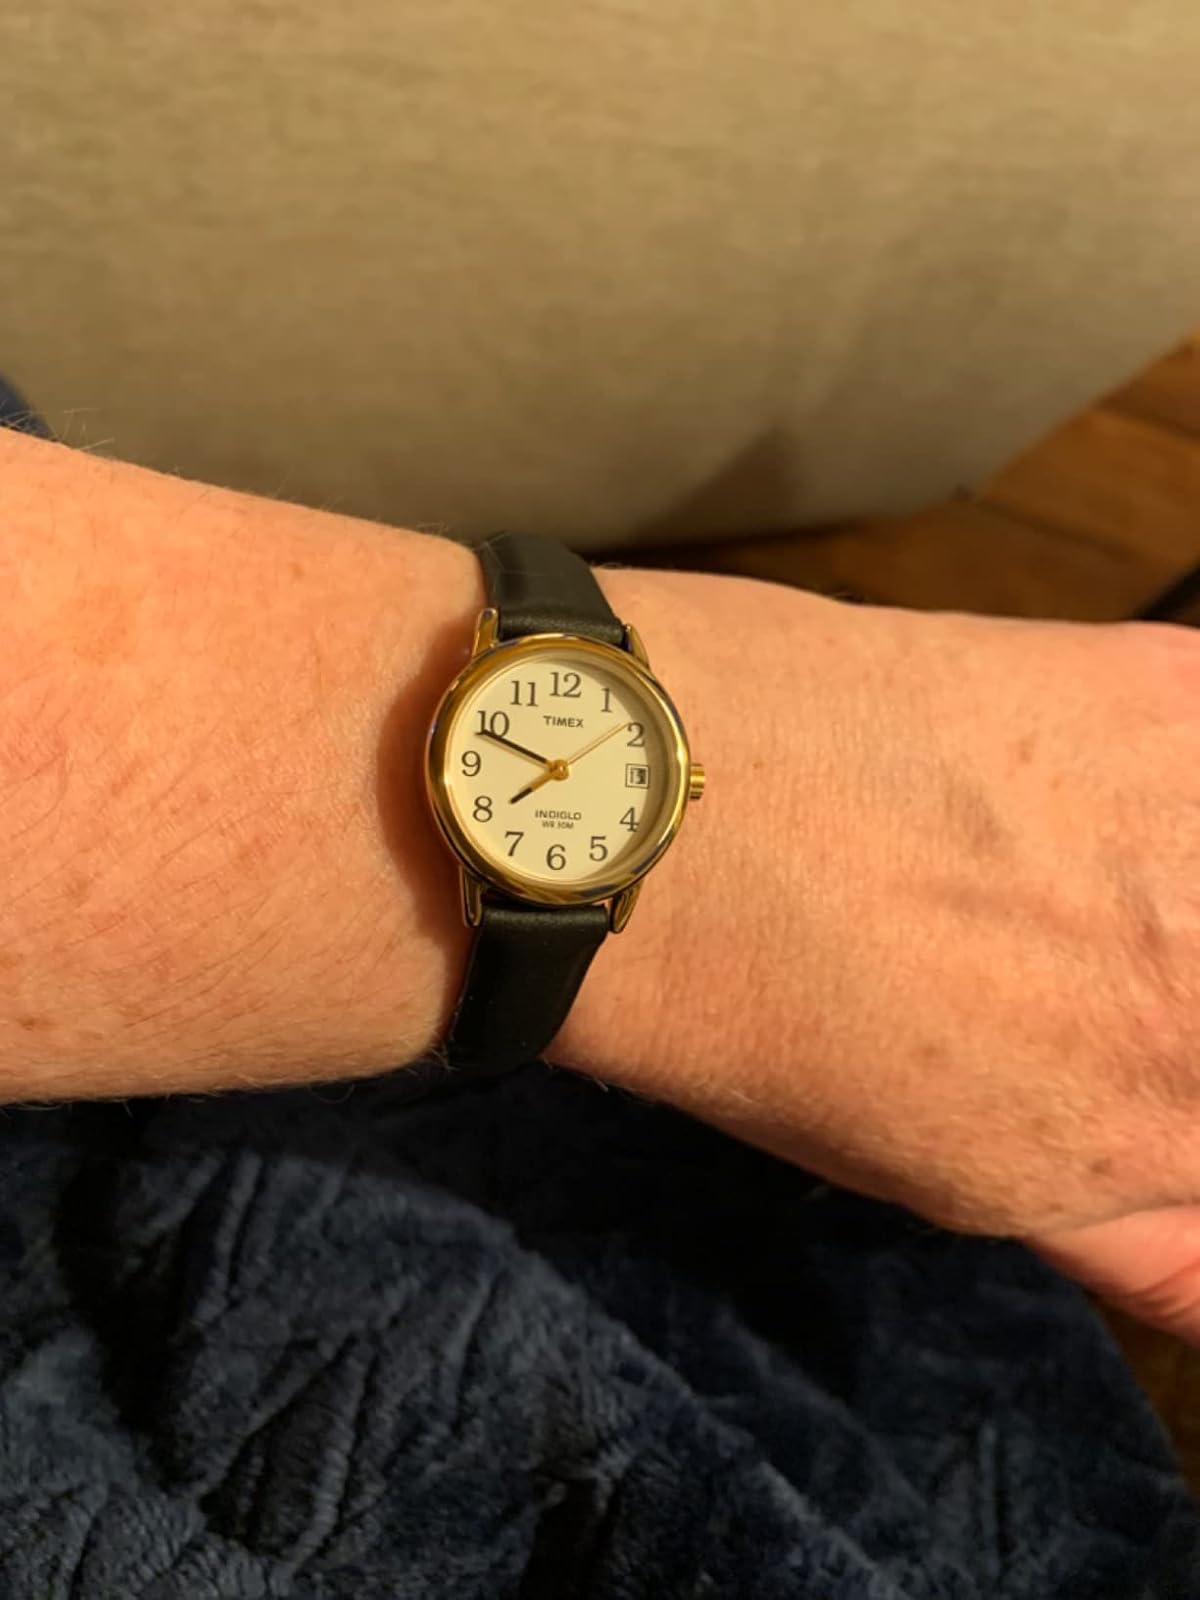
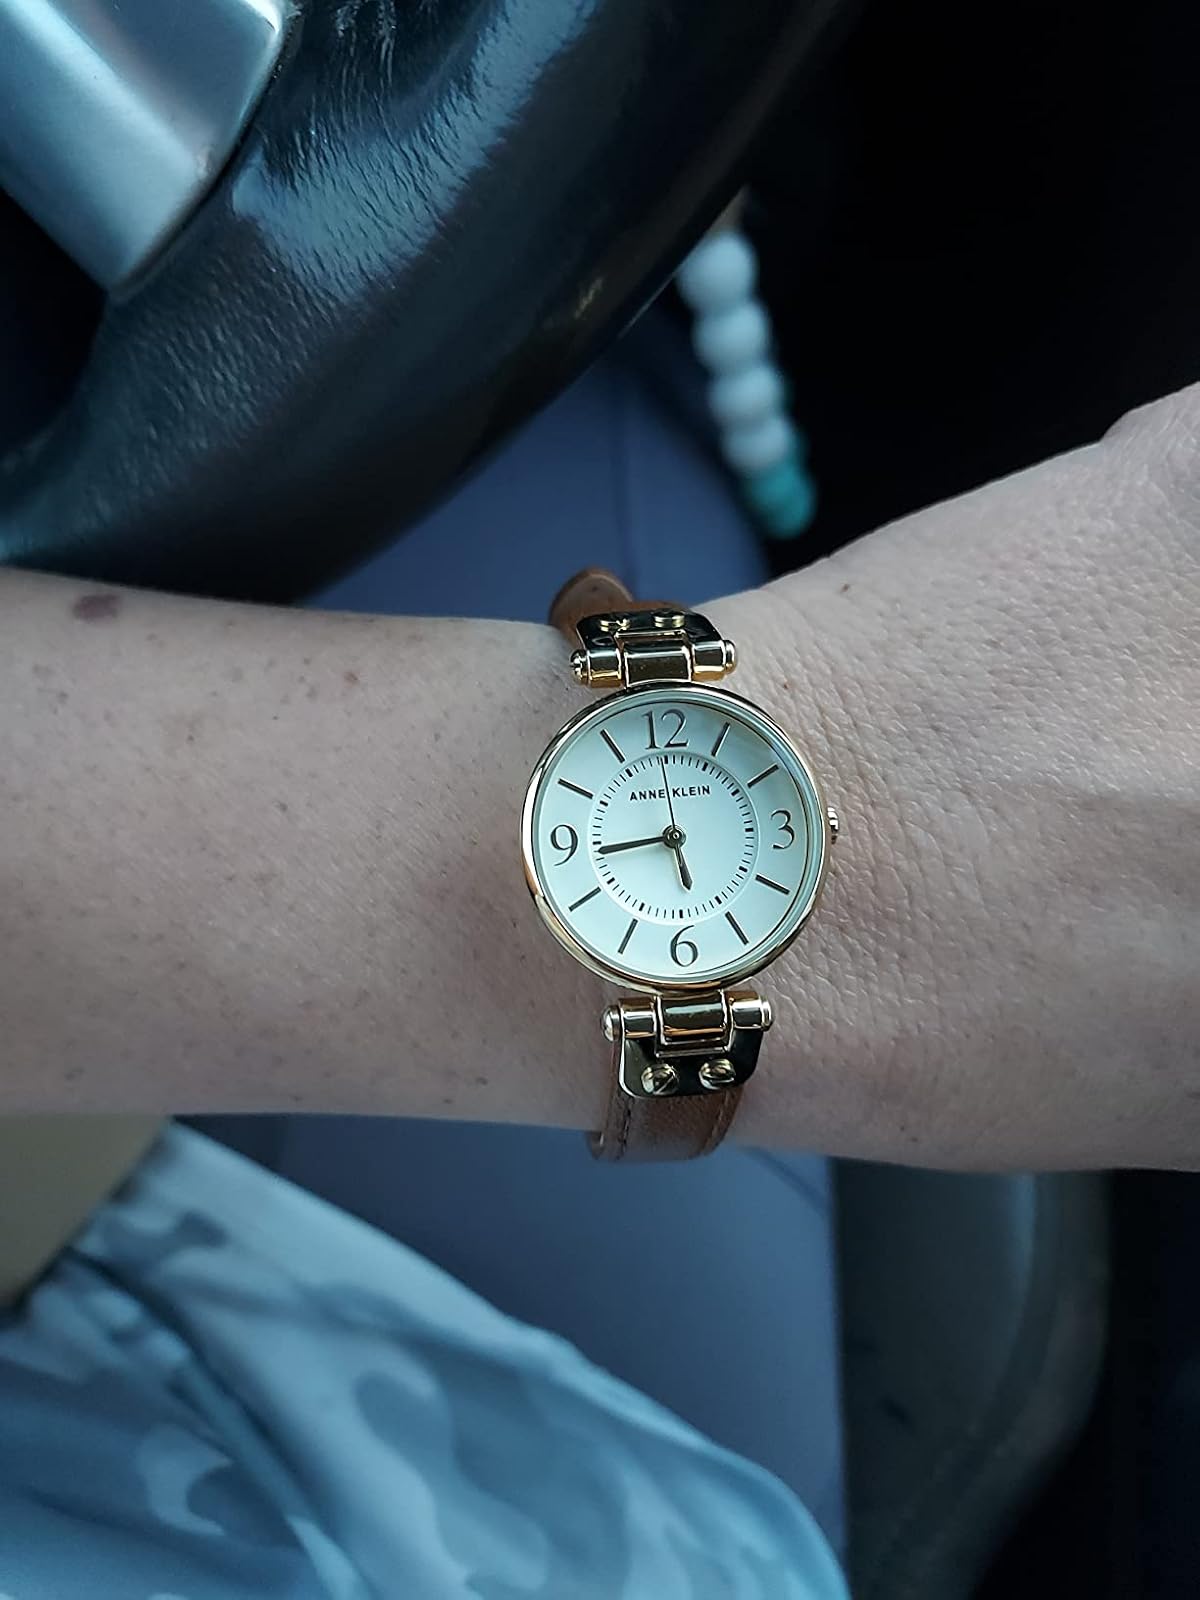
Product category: accessories_watch
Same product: no